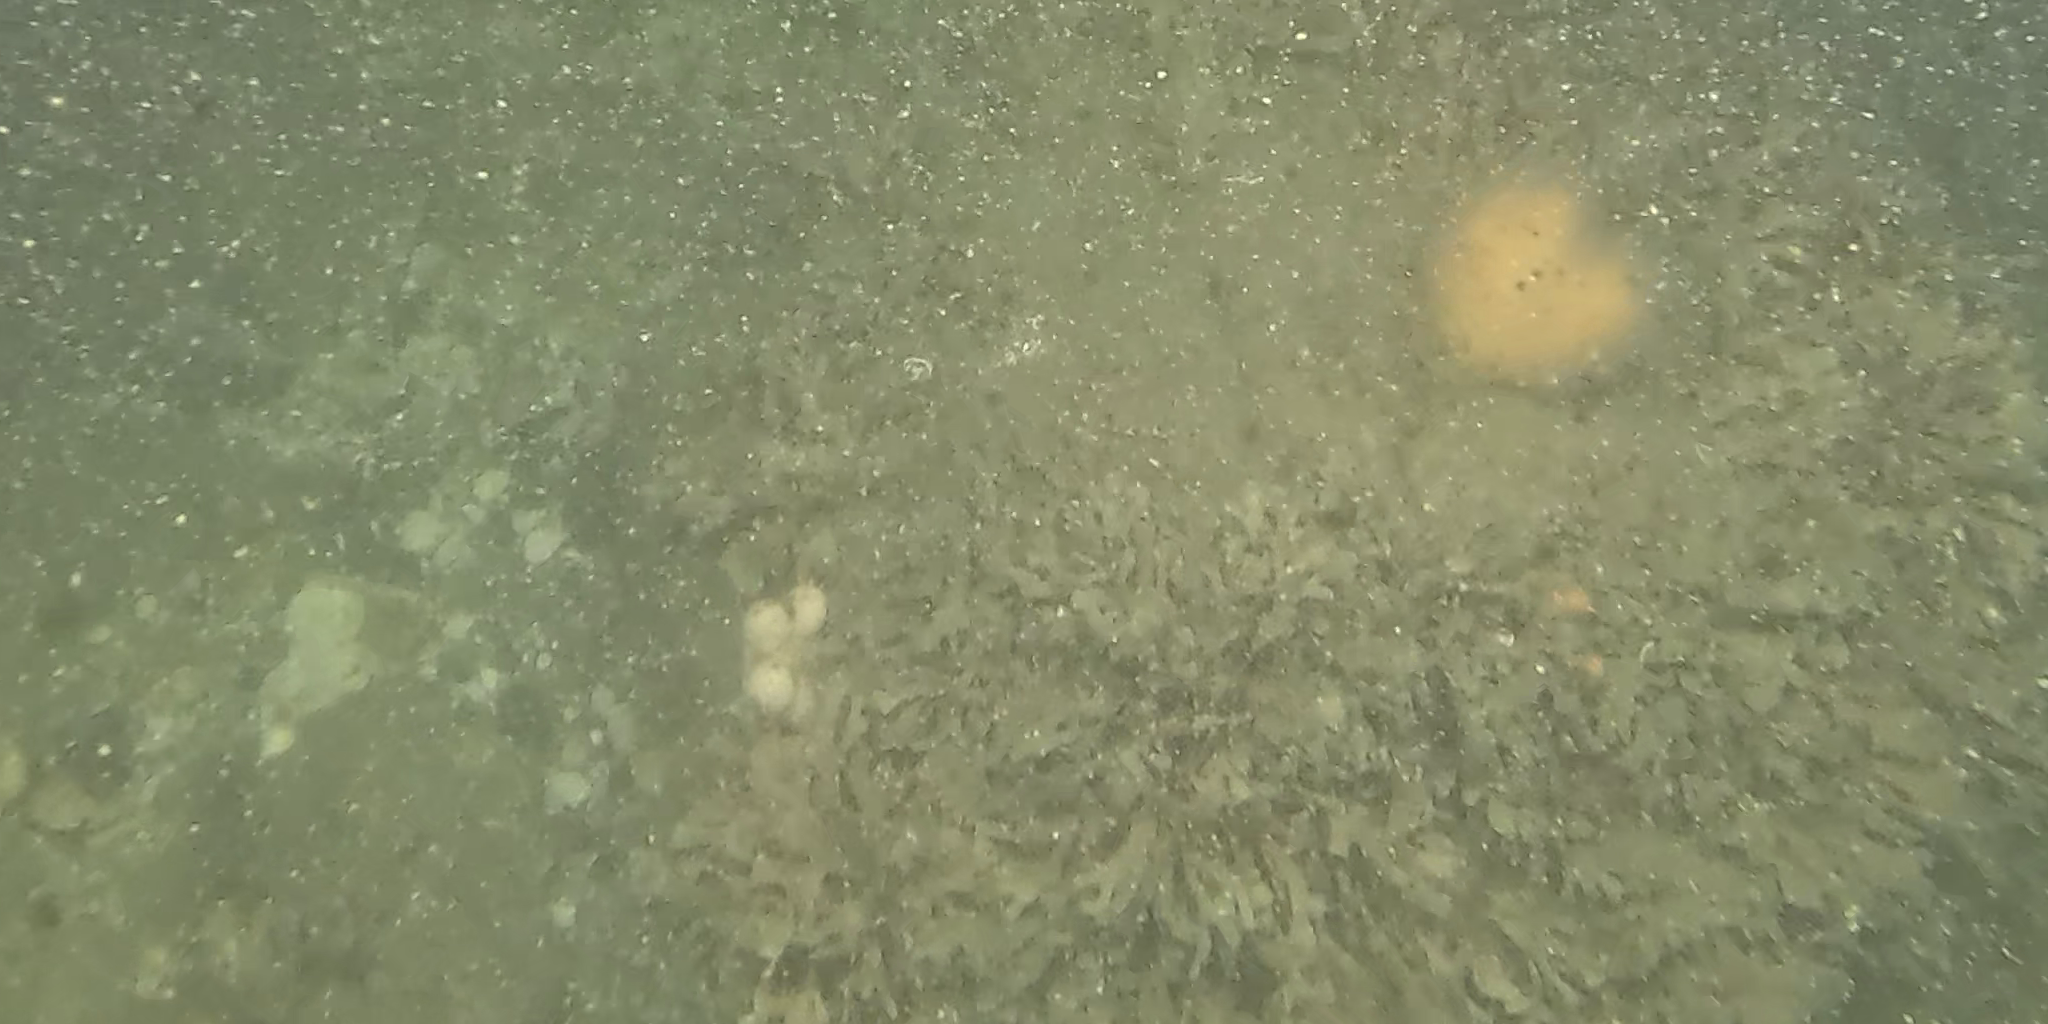
Seabed habitat: stone